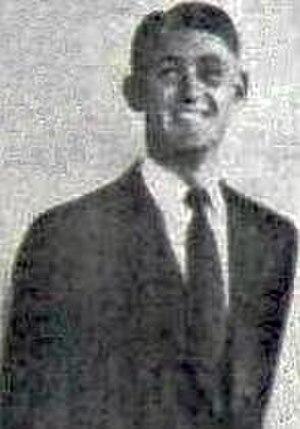
Le tournoi de Wimbledon ou The Championships, souvent abrégé par métonymie en Wimbledon, est un tournoi de tennis se déroulant annuellement dans le quartier éponyme de Londres. Joué depuis le 3 juillet 1877, il est le plus ancien tournoi de tennis au monde. Il est depuis ses débuts organisé par l'All England Lawn Tennis and Croquet Club, un club sportif anglais. D'abord uniquement ouvert aux hommes, il s'ouvre aux femmes en 1884. À partir de 1968 et comme tous les autres tournois, il s'ouvre aux professionnels. Aux côtés du simple messieurs et du simple dames se déroulent aussi des compétitions de double messieurs, double dames et double mixte. Le tournoi fait partie de la catégorie des Grands Chelems au nombre de quatre : l'Open d'Australie, les Internationaux de France de tennis, Wimbledon et l'US Open de tennis. Ce sont les tournois de tennis les plus importants et Wimbledon est souvent considéré comme le plus prestigieux d'entre eux par ceux qui se fondent sur l'histoire.